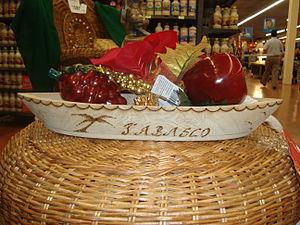
L'État de Tabasco est un État situé dans le sud-est du Mexique, sur le golfe du Mexique. Entouré par les États de Veracruz, de Chiapas et de Campeche, ainsi que par le Guatemala, il est peuplé de 2,238 millions d'habitants, et a une superficie de 25 267 km². L'État est divisé en 17 municipalités, sa capitale est Villahermosa.